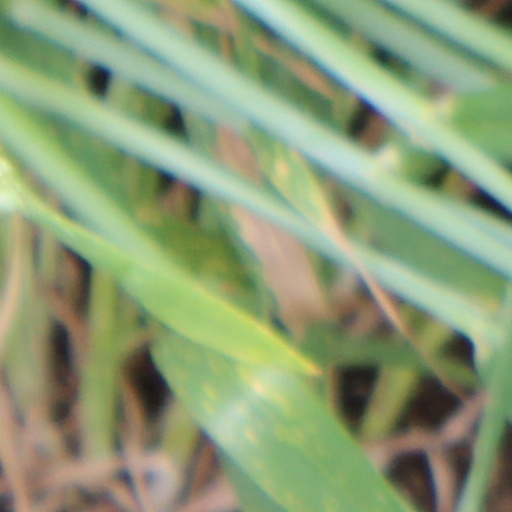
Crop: wheat